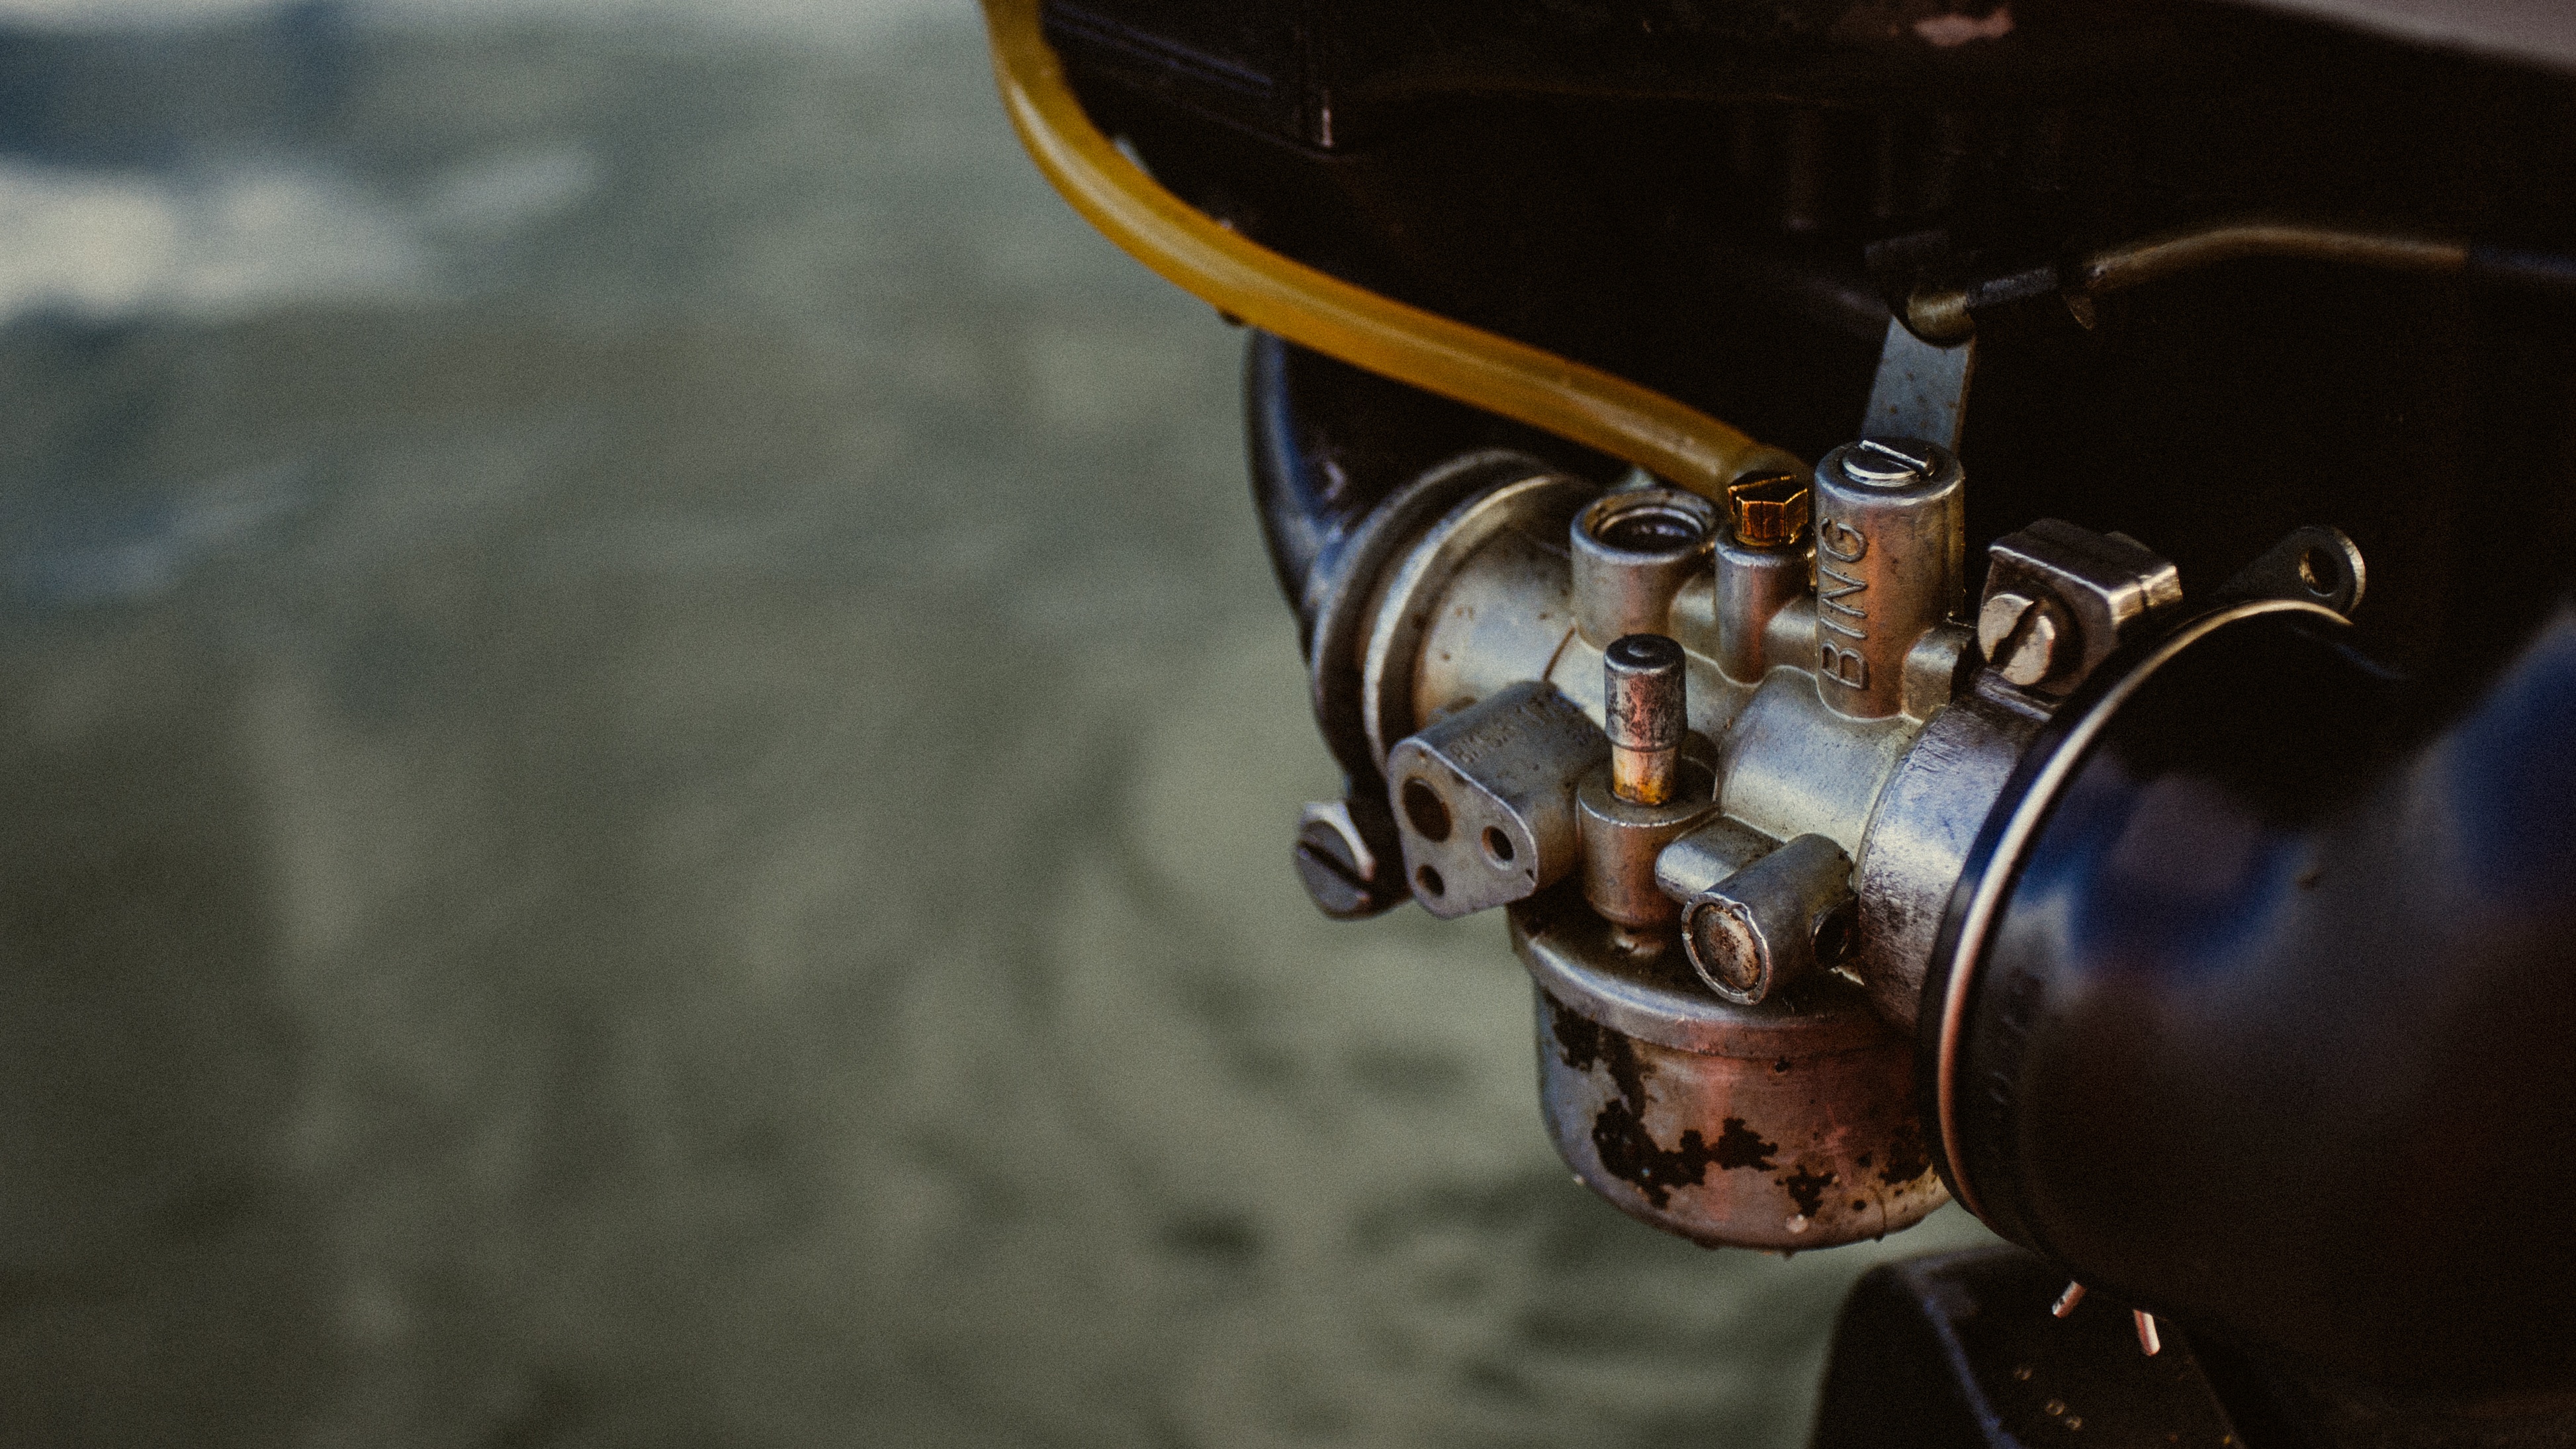
vehicle, motorcycle, screenshot